Kuri Prathap

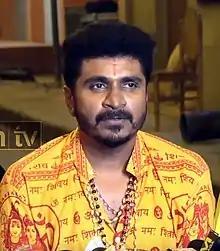
Prathap in 2020

Prathap, better known as Kuri Prathap, is an Indian actor in the Kannada film industry. He made his debut in the movie "Sixer" (2007), and went on to cast in many commercial films. Some films Prathap worked as an actor include "Mylari" (2010), "Godfather" (2012), "Brindavana" (2013), and "Auto Raja" (2013).